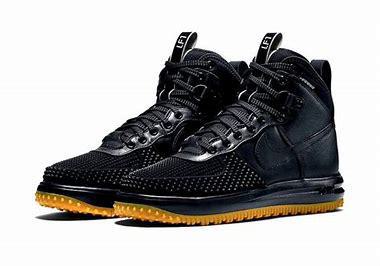
Brand: Nike
Model: Lunar Force 1 Duckboot